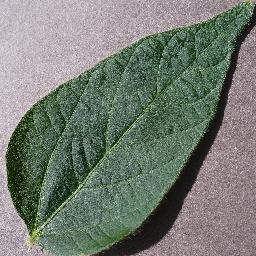
Label: Soybean___healthy